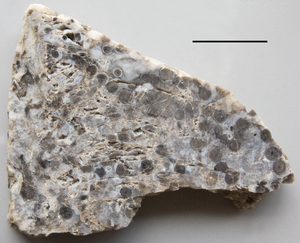
Le chert de Rhynie est un dépôt sédimentaire contenant des fossiles du Dévonien, trouvé près du village de Rhynie, Aberdeenshire, en Écosse. Un site secondaire nommé chert de Windyfield se situe à 700m du site originel de Rhynie. Le chert de Rhynie constitue un cas particulier de préservation exceptionnelle contenant des végétaux et des animaux pétrifiés en trois dimensions révélant leur structure interne, grâce à la fixation rapide de minéraux siliceux issue de sources hydrothermales.